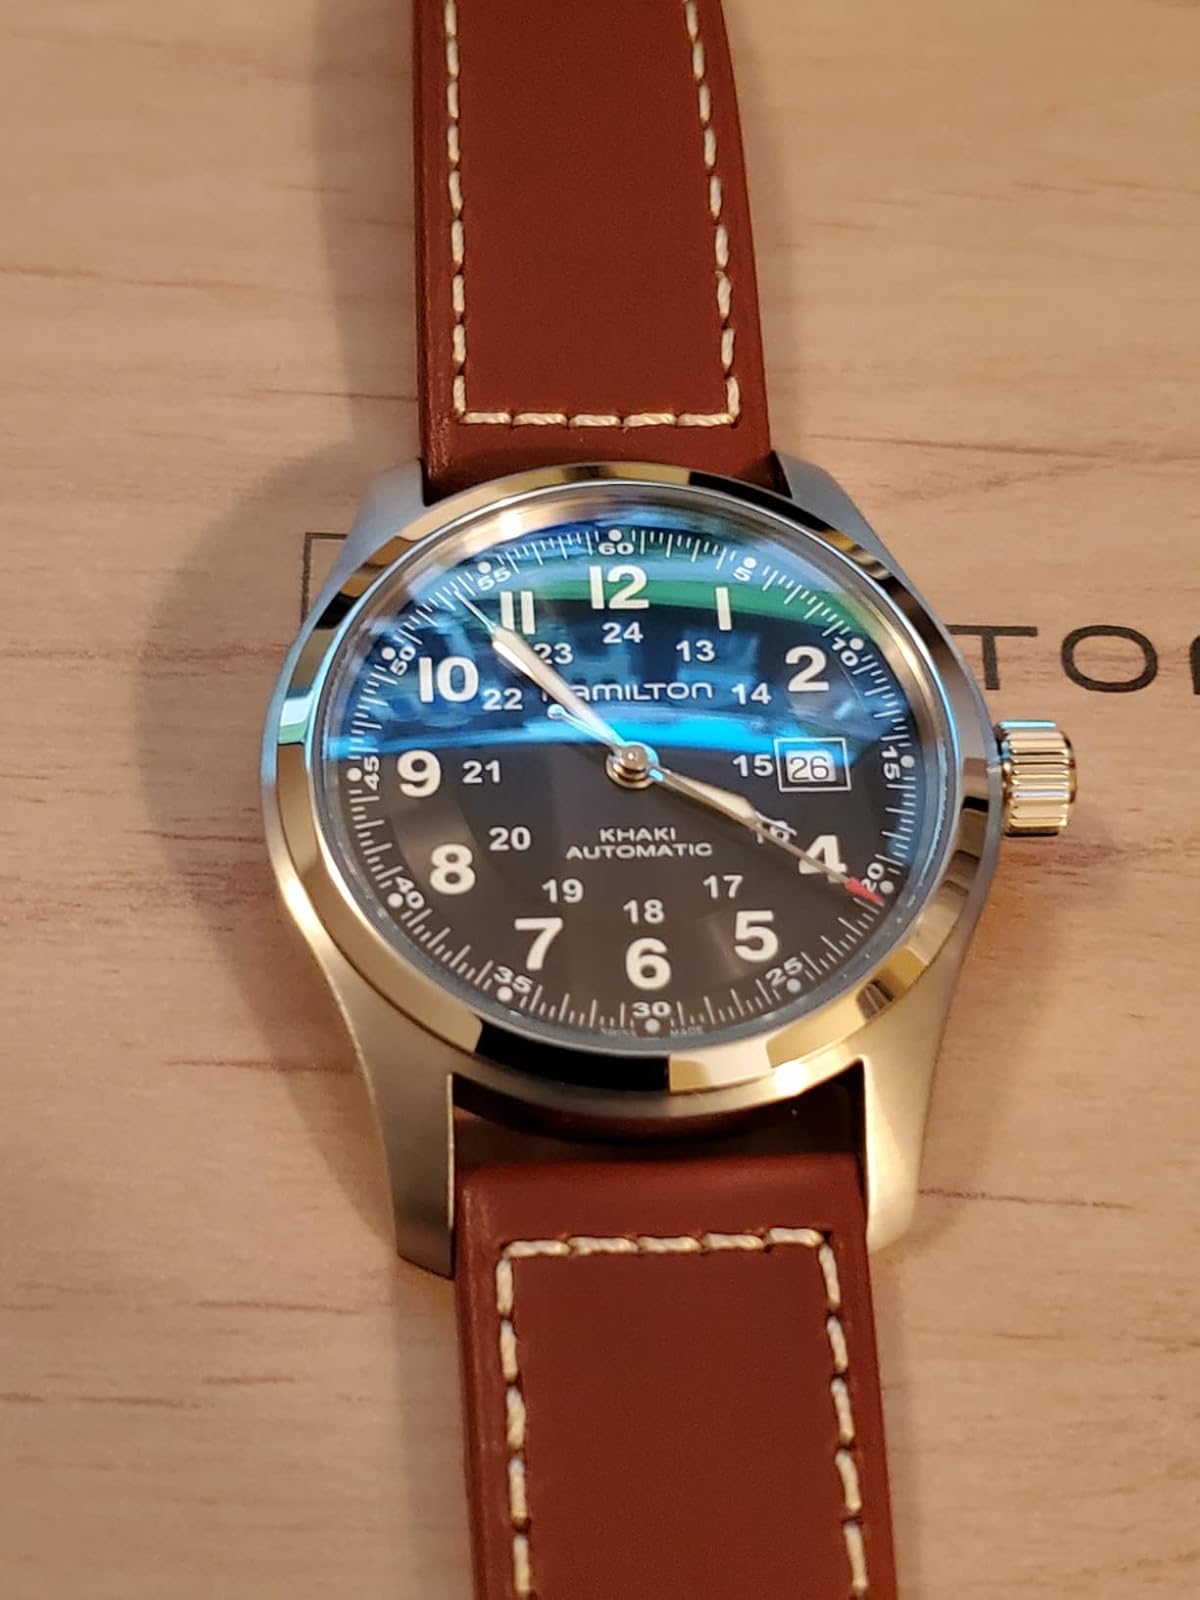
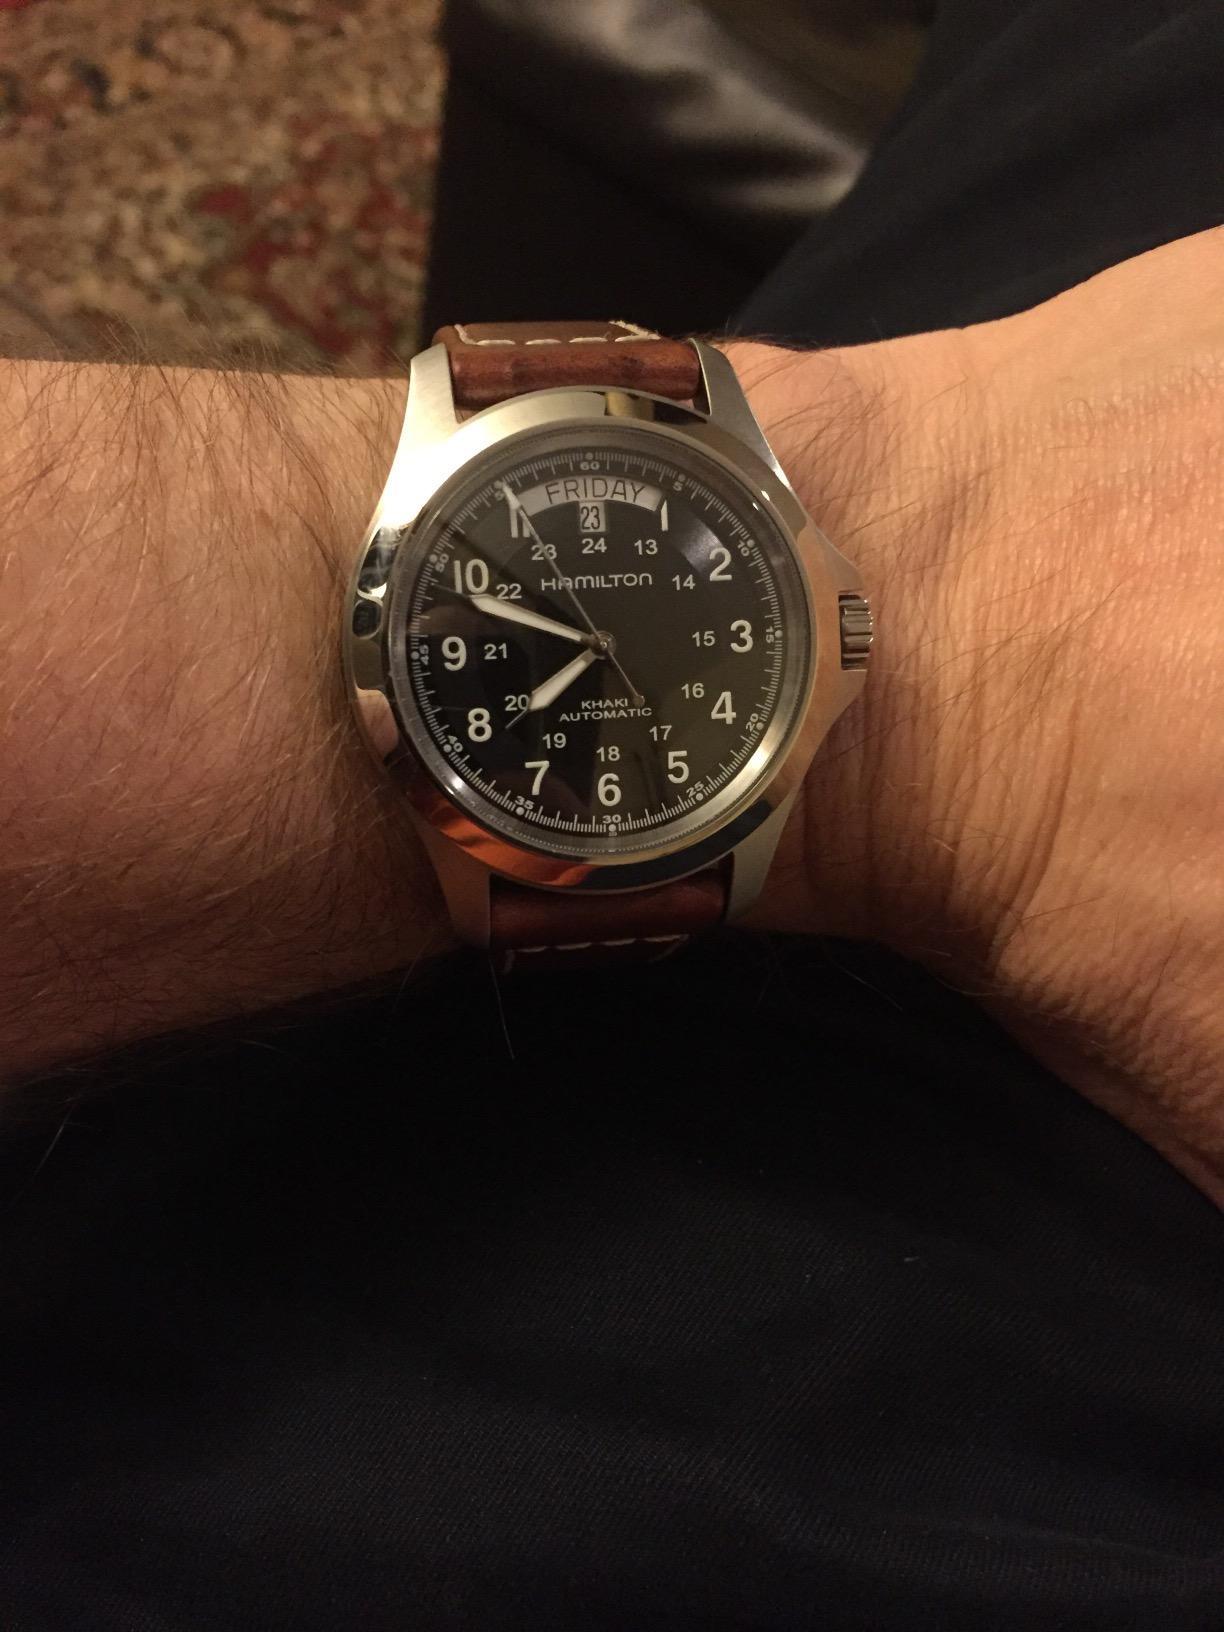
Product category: accessories_watch
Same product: no